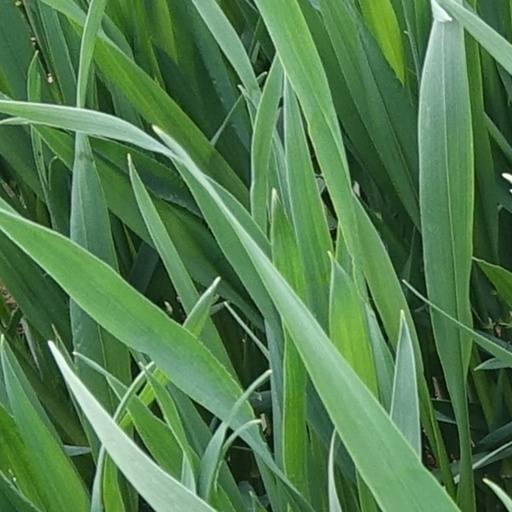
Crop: wheat